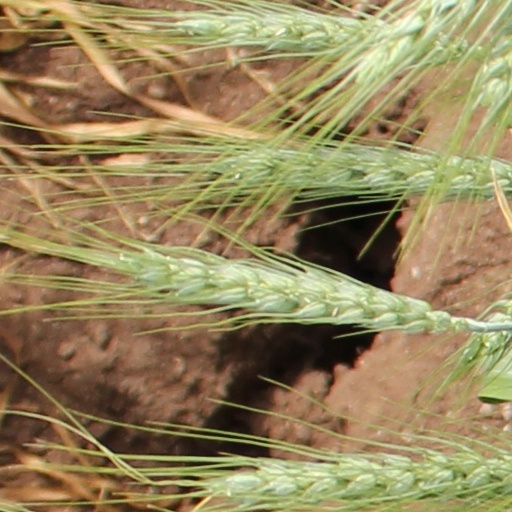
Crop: wheat